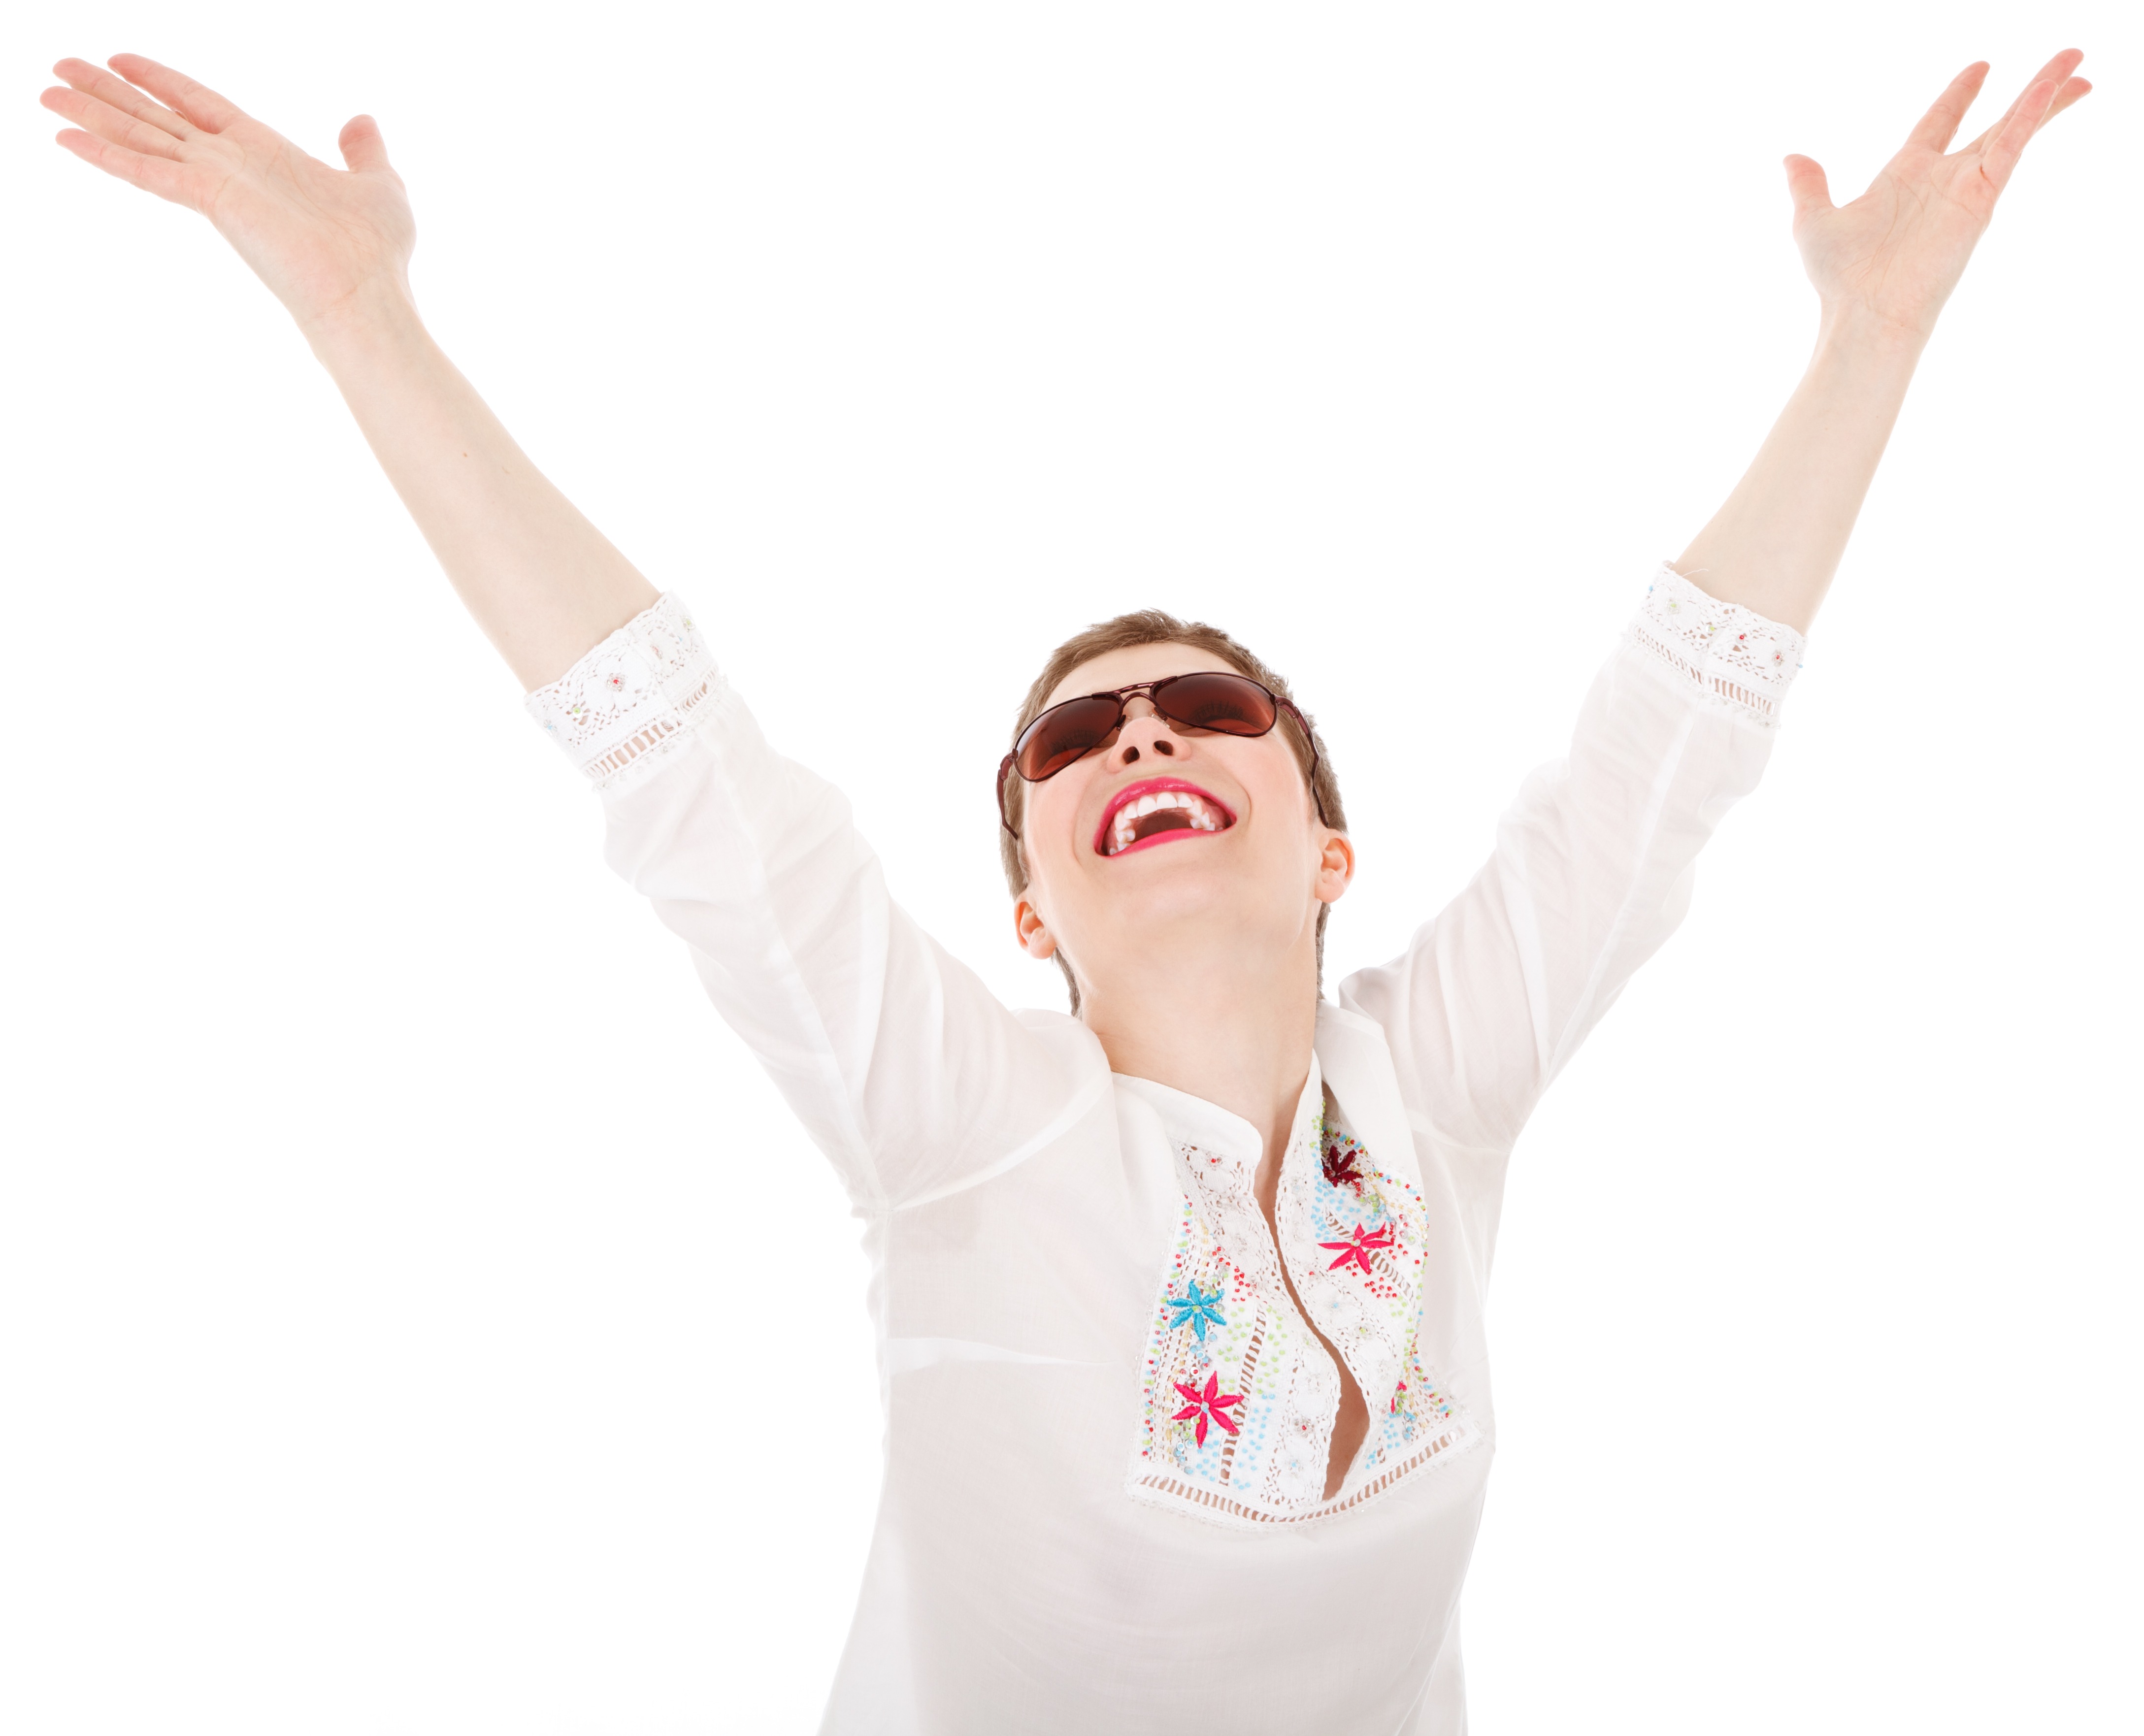
hand, person, people, girl, woman, white, cute, isolated, summer, vacation, female, model, young, finger, arm, smiling, smile, human body, happy, hands, sunglasses, organ, thumb, t shirt, sense